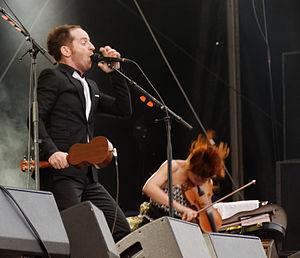
Les programmations du festival des Eurockéennes de Belfort sont axées « sur le rock et les musiques actuelles ».